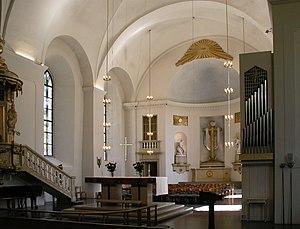
Karlstad est une ville située dans l'ouest de la Suède, sur la rive nord du grand lac Vänern, sur le delta du fleuve Klarälven. Elle possède une position relativement centrale dans le pays, approximativement à égale distance de Stockholm, Göteborg et Oslo. Elle est le chef-lieu de la commune de Karlstad et du comté de Värmland. Avec 61 685 habitants, c'est la 17ᵉ plus grande ville de Suède.